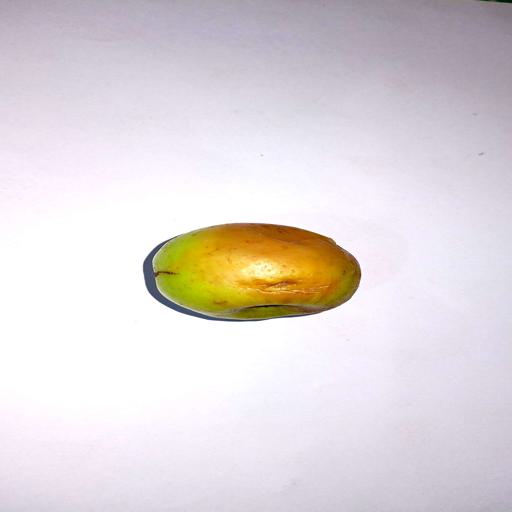
Label: bruised